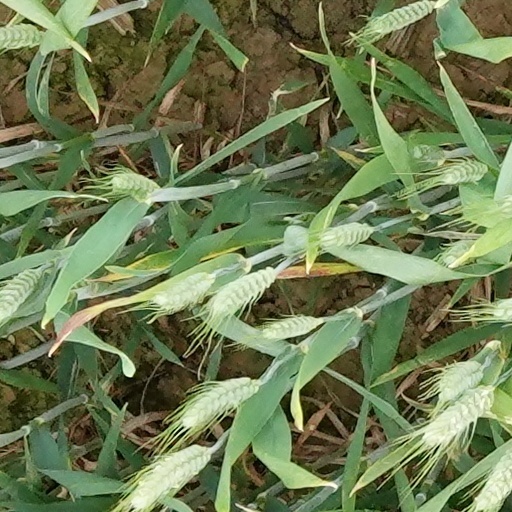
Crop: wheat